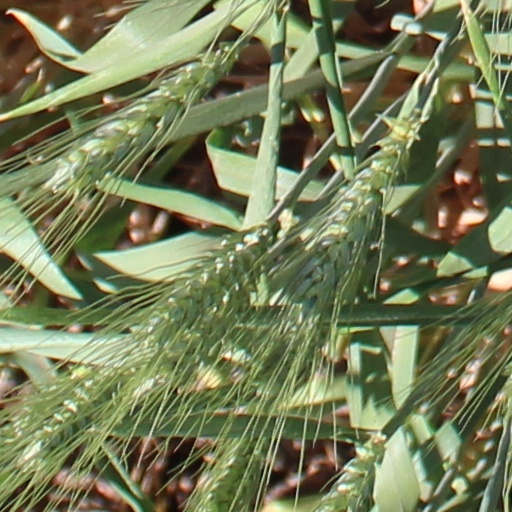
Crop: wheat